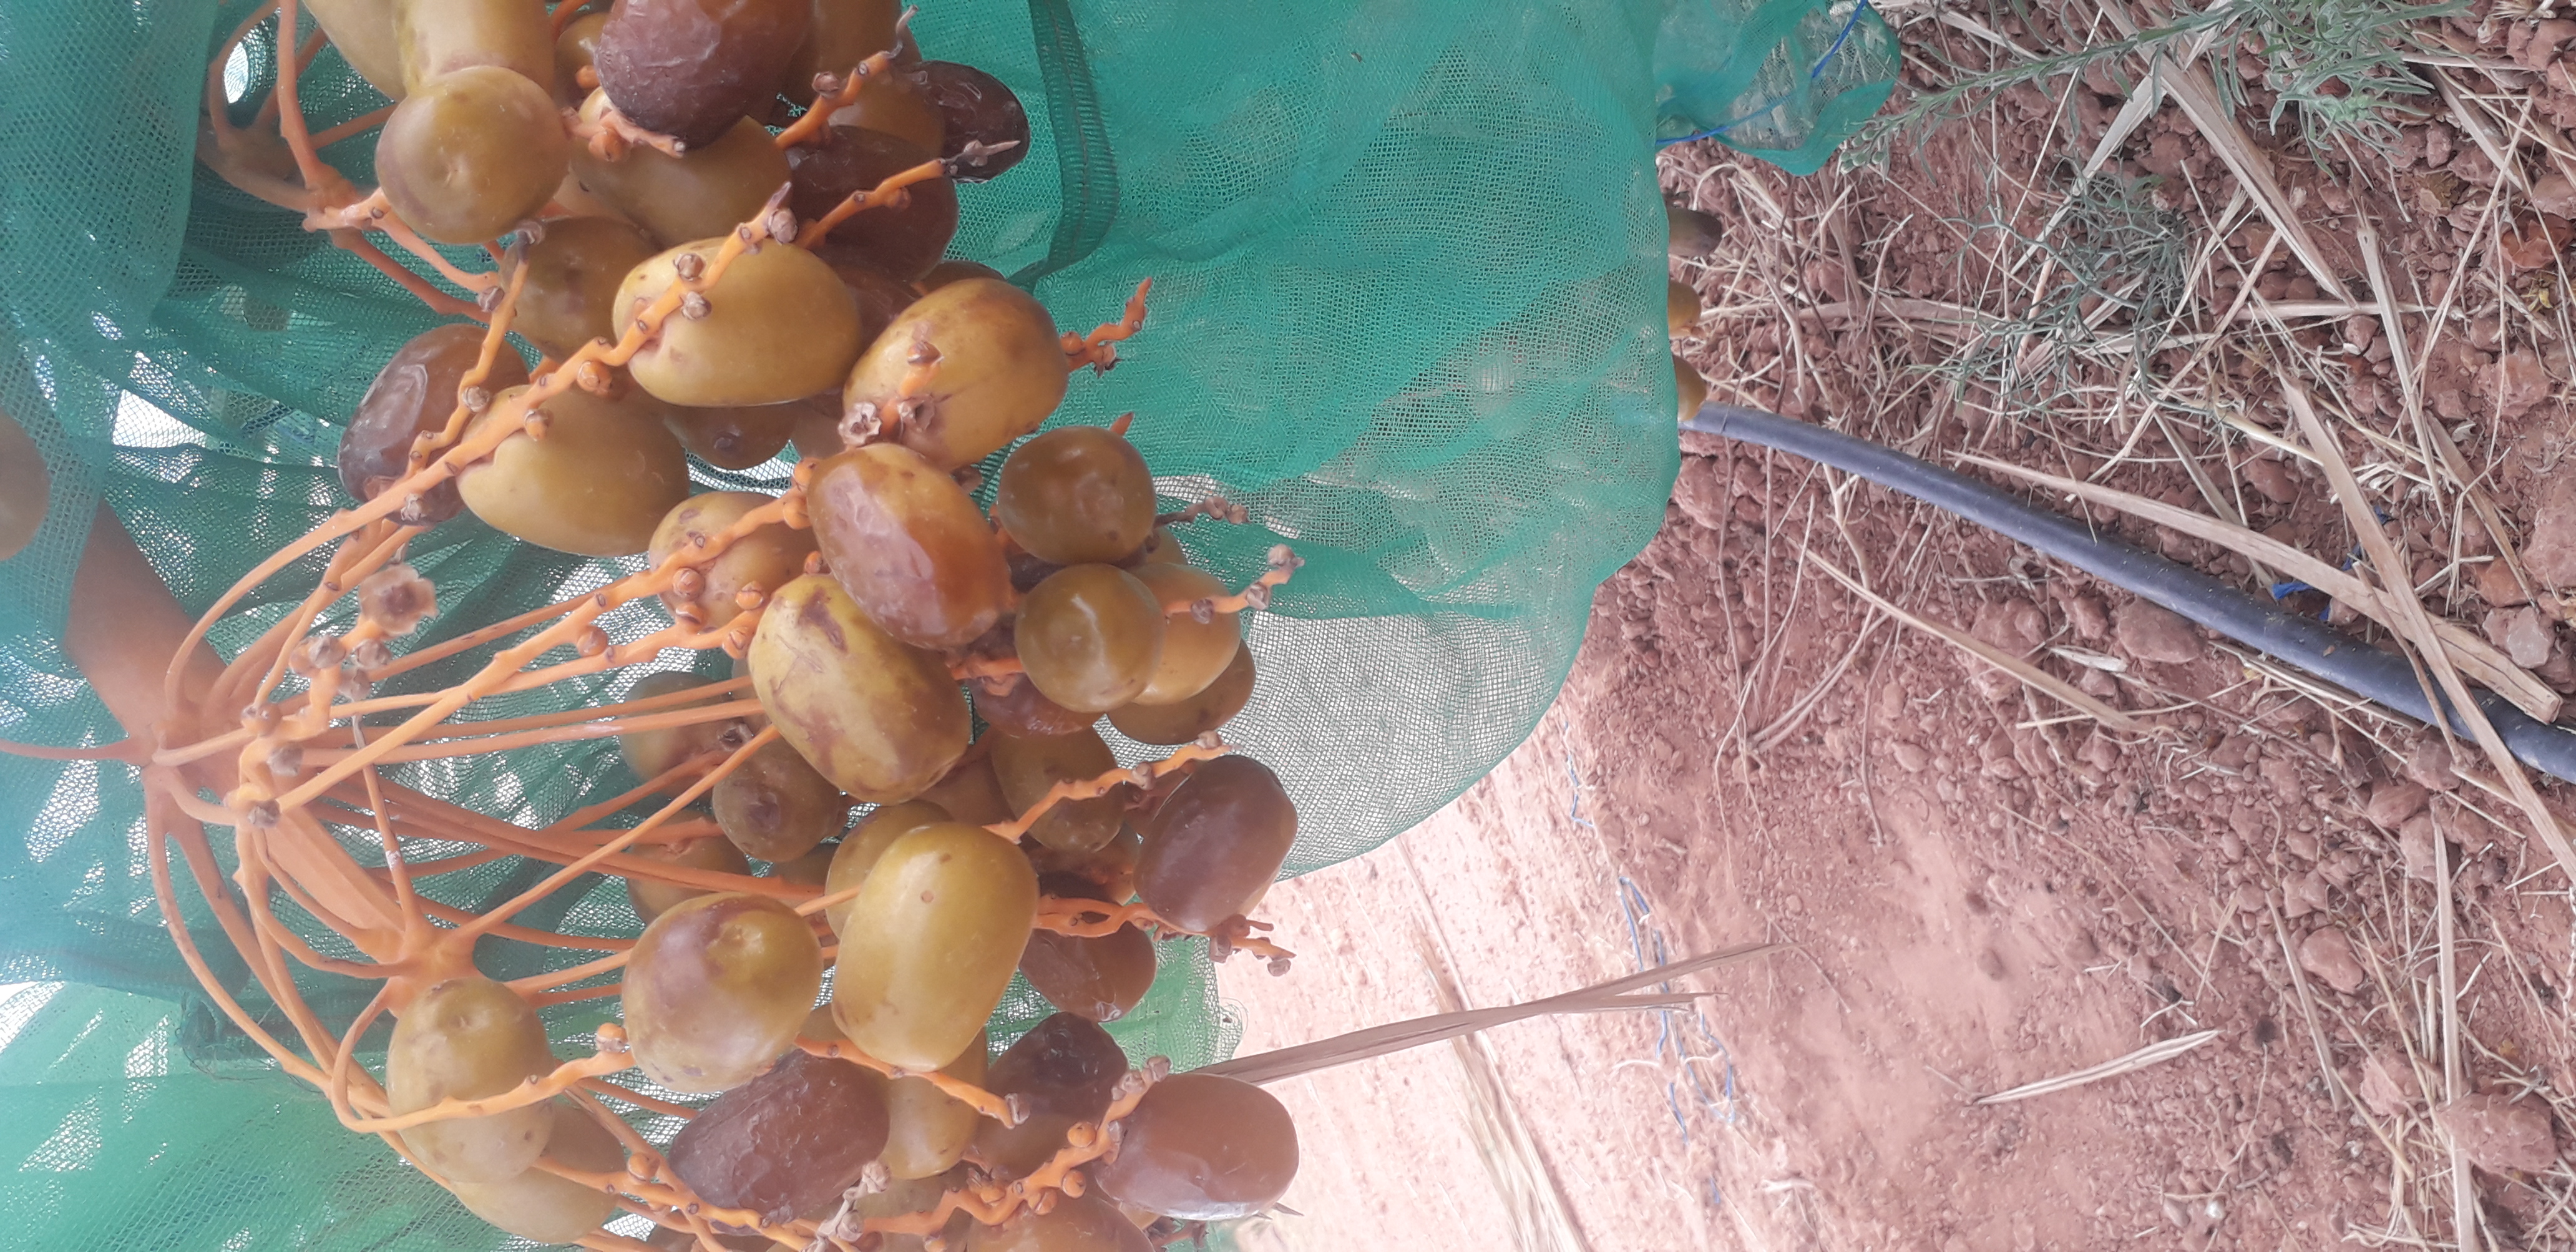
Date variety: Boufagous